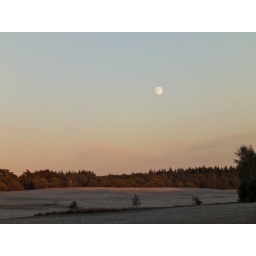
Reddish colours from the evening sun on the sand and trees below a large moon.